Come, Gentle Night!

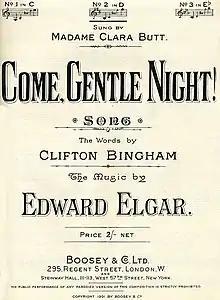

"Come, Gentle Night!" is a poem by Clifton Bingham set to music by the English composer Edward Elgar in 1901.